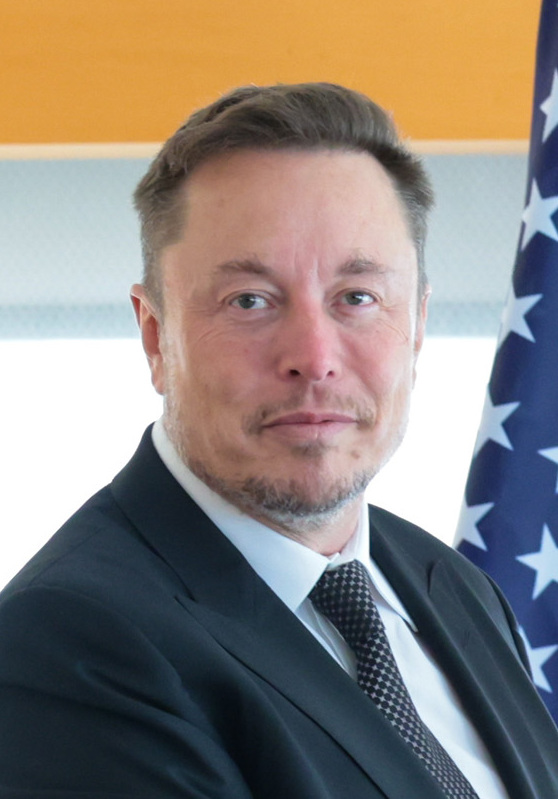
อีลอน มัสก์

| name = อีลอน มัสก์
| image = The Prime Minister, Shri Narendra Modi meeting Mr. Elon Musk in New York, USA on June 20, 2023 (2) (cropped).jpg
| caption = อีลอน มัสก์ ในปี ค.ศ. 2023
| birth_name = อีลอน รีฟ มัสก์
| birth_place = พริทอเรีย แอฟริกาใต้
| residence = ลอสแอนเจลิส รัฐแคลิฟอร์เนีย
| residence = ลอสแอนเจลิส รัฐแคลิฟอร์เนีย
| education = มหาวิทยาลัยเพนซิลเวเนีย (วิทยาศาสตรบัณฑิต|วท.บ., ศิลปศาสตรบัณฑิต|ศศ.บ.)
| occupation = ผู้ประกอบการ, วิศวกร, นักประดิษฐ์, นักลงทุน
| known_for = สเปซเอ็กซ์, เพย์แพล, เทสลา (บริษัท)|เทสลามอเตอส์, ไฮเปอร์ลูป, โซลาร์ซิตี, โอเพนเอไอ
| years_active = พ.ศ. 2538–ปัจจุบัน
| spouse = Plainlist|
*
* (แต่งปี 2556; หย่าปี 2559)
| partner = ไกรมส์ (นักดนตรี)|ไกรมส์ (พ.ศ. 2561–2564)
| children = 12 คนefn|ลูกคนแรกของเขาเสียชีวิตในวัยทารก
| signature = Elon Musk Signature.svg
| signature_alt = Elon Musk
| networth = 2.50แสนล้านดอลลาร์สหรัฐ(พ.ศ. 2565)
| honorific_suffix = เบญจมดิเรกคุณาภรณ์|บ.ภ.
อีลอน รีฟ มัสก์ (; ; เกิด 28 มิถุนายน ค.ศ. 1971) เป็นนักธุรกิจและนักลงทุน เขาเป็นผู้ก่อตั้ง ซีอีโอ และหัวหน้าวิศวกร ของสเปซเอ็กซ์; angel investor|นักลงทุนนางฟ้า ซีอีโอและสถาปนิกผลิตภัณฑ์ของเทสลา (บริษัท)|บริษัทเทสลา; ผู้ก่อตั้งเดอะบอริงคอมพานี; ผู้ร่วมก่อตั้ง นิวรัลลิงก์ และ โอเพนเอไอ; ประธานอีลอน มัสก์#กิจกรรมอื่นๆ|มูลนิธิมัสก์; และเจ้าของและซีอีโอของTwitter, Inc.|บริษัททวิตเตอร์ ด้วยมูลค่าทรัพย์สินสุทธิประมาณ 44,000 พันล้านดอลลาร์สหรัฐ ณ วันที่ 18 พฤศจิกายน ค.ศ. 2022 มัสก์เป็นบุคคลที่ร่ำรวยที่สุดในโลกจากการจัดอันดับของ "Bloomberg Billionaires Index|ดัชนีมหาเศรษฐีบลูมเบิร์ก" และ รายชื่อมหาเศรษฐีแบบเรียลไทม์ของ "ฟอบส์"
มัสก์เกิดและเติบโตในพริทอเรีย ประเทศแอฟริกาใต้ เขาเข้าเรียนที่มหาวิทยาลัยพริทอเรีย ก่อนย้ายไปประเทศแคนาดาเมื่ออายุ 17 ปี โดยได้รับสัญชาติผ่านมารดาที่เกิดในแคนาดา สองปีต่อมา เขาเข้าเรียนที่Queen's University at Kingston|มหาวิทยาลัยควีน และย้ายไปเรียนที่มหาวิทยาลัยเพนซิลเวเนีย ซึ่งเขาได้รับปริญญาตรีสาขาเศรษฐศาสตร์และฟิสิกส์ เขาย้ายไปอยู่ที่แคลิฟอร์เนียในปี ค.ศ. 1995 เพื่อเข้าเรียนที่มหาวิทยาลัยสแตนฟอร์ด แต่ลาออกหลังจากเข้าเรียนได้สองวันเพื่อประกอบอาชีพทางธุรกิจแทน โดยร่วมก่อตั้งบริษัทซอฟต์แวร์เว็บชื่อ ซิป2 กับ คิมบัล มัสก์ น้องชายของเขา; บริษัทถูกซื้อโดยคอมแพค ในราคา 307 ล้านดอลลาร์สหรัฐในปี ค.ศ. 1999 ในปีเดียวกันนั้น มัสก์ได้ร่วมก่อตั้งธนาคารออนไลน์ชื่อ เอ็กซ์.คอม ซึ่งควบรวมกับบริษัท Confinity|คอนฟินิตี้ ในปี ค.ศ. 2000 เพื่อก่อตั้งบริษัทเพย์แพล อีเบย์ซื้อกิจการเพย์แพลในปี ค.ศ. 2002 ด้วยมูลค่า 1.5 พันล้านดอลลาร์สหรัฐ
ในปี ค.ศ. 2002 มัสก์ก่อตั้งสเปซเอ็กซ์ ซึ่งเป็นบริษัทผู้ผลิตยานอวกาศและให้บริการขนส่งในอวกาศ และเป็นซีอีโอและหัวหน้าวิศวกรของบริษัทด้วย ในปี ค.ศ. 2004 เขาเป็นผู้ลงทุนในบริษัทผู้ผลิตรถยนต์ไฟฟ้าเทสลามอเตอร์ส (ปัจจุบันคือ บริษัทเทสลา) เขากลายเป็นประธานและสถาปนิกผลิตภัณฑ์ ในที่สุดก็เข้ารับตำแหน่งซีอีโอในปี ค.ศ. 2008 ในปี ค.ศ. 2006 เขาช่วยสร้างโซลาร์ซิตีซึ่งเป็นบริษัทพลังงานแสงอาทิตย์ที่ต่อมาถูกซื้อโดยเทสลา และกลายเป็นเทสลาเอนเนอร์ยี ในปี ค.ศ. 2015 เขาได้ร่วมก่อตั้งบริษัทโอเพนเอไอ ซึ่งเป็นบริษัทวิจัยปัญญาประดิษฐ์ที่ไม่แสวงหาผลกำไร ในปีต่อมา เขาได้ร่วมก่อตั้งนิวรัลลิงก์ซึ่งเป็นบริษัทneurotechnology|นิวโรเทคโนโลยี ที่พัฒนาbrain–computer interfaces|ส่วนติดต่อระหว่างสมองกับคอมพิวเตอร์—และเดอะบอริงคอมพานี ซึ่งเป็นบริษัทก่อสร้างอุโมงค์ ในปี ค.ศ. 2022 มัสก์Acquisition of Twitter by Elon Musk|ซื้อแพลตฟอร์มโซเชียลมีเดียทวิตเตอร์ ด้วยมูลค่า 44 พันล้านดอลลาร์สหรัฐ เขาได้เสนอไฮเปอร์ลูปซึ่งเป็นระบบขนส่งvactrain|แวคเทรนความเร็วสูง และเป็นประธานมูลนิธิมัสค์เพื่อการกุศล
มัสก์ได้แถลงการณ์ที่เป็นที่ถกเถียงกันเกี่ยวกับการเมืองและเทคโนโลยี โดยเฉพาะอย่างยิ่งบนทวิตเตอร์และบุคคลที่มีความโดดเด่นมากสูง นอกจากนี้ เขายังถูกวิพากษ์วิจารณ์ว่าใช้ถ้อยคำที่ผิดหลักวิทยาศาสตร์และทำให้เข้าใจผิด เช่น การเผยแพร่ข้อมูลที่ผิดเกี่ยวกับโควิด-19 และส่งเสริมทฤษฎีสมคบคิดเกี่ยวกับการโจมตีสามีของนักการเมืองสหรัฐ ในปี ค.ศ. 2018 สำนักงานคณะกรรมการกำกับหลักทรัพย์และตลาดหลักทรัพย์สหรัฐ (ก.ล.ต.) ฟ้องมัสก์ในข้อหาทวีตเท็จว่าเขาได้รับเงินทุนสำหรับการเข้าซื้อกิจการของเทสลาโดยส่วนตัว มัสก์ก้าวลงจากตำแหน่งประธานเทสลาและจ่ายค่าปรับ 20 ล้านดอลลาร์ซึ่งเป็นส่วนหนึ่งของข้อตกลงยุติคดีกับ ก.ล.ต. หลังจากข้อเสนอเรือดำน้ำของเขาล้มเหลวระหว่างการปฏิบัติการค้นหาและกู้ภัยถ้ำหลวง|กู้ภัยถ้ำหลวง มัสก์ชนะคดีหมิ่นประมาทที่ฟ้องร้องเขาโดยนักสำรวจถ้ำชาวอังกฤษที่เกี่ยวข้องกับปฏิบัติการนี้
== เครื่องราชอิสริยาภรณ์==
ประกาศสำนักนายกรัฐมนตรี เรื่อง พระราชทานเครื่องราชอิสริยาภรณ์อันเป็นที่สรรเสริญยิ่งดิเรกคุณาภรณ์ ให้แก่บุคคลที่ช่วยเหลือผู้ประสบภัยในถ้ำหลวง วนอุทยานถ้ำหลวง - ขุนน้ำนางนอน จังหวัดเชียงราย
==หมายเหตุ==
== อ้างอิง ==
==บรรณานุกรม==
*
*
*
*
*
== แหล่งข้อมูลอื่น ==
*
*
*
*
* Elon Musk profile on "Forbes"
*
* Elon Musk – inventions & patents list
หมวดหมู่:นักธุรกิจชาวอเมริกัน
หมวดหมู่:บุคคลจากลอสแอนเจลิส
หมวดหมู่:บุคคลแห่งปีของนิตยสารไทม์
หมวดหมู่:มหาเศรษฐีชาวอเมริกัน
หมวดหมู่:ชาวแอฟริกาใต้
หมวดหมู่:ชาวแคนาดา
หมวดหมู่:นักประดิษฐ์ชาวอเมริกัน
หมวดหมู่:นักลงทุนชาวอเมริกัน
หมวดหมู่:ผู้ได้รับเครื่องราชอิสริยาภรณ์ บ.ภ.